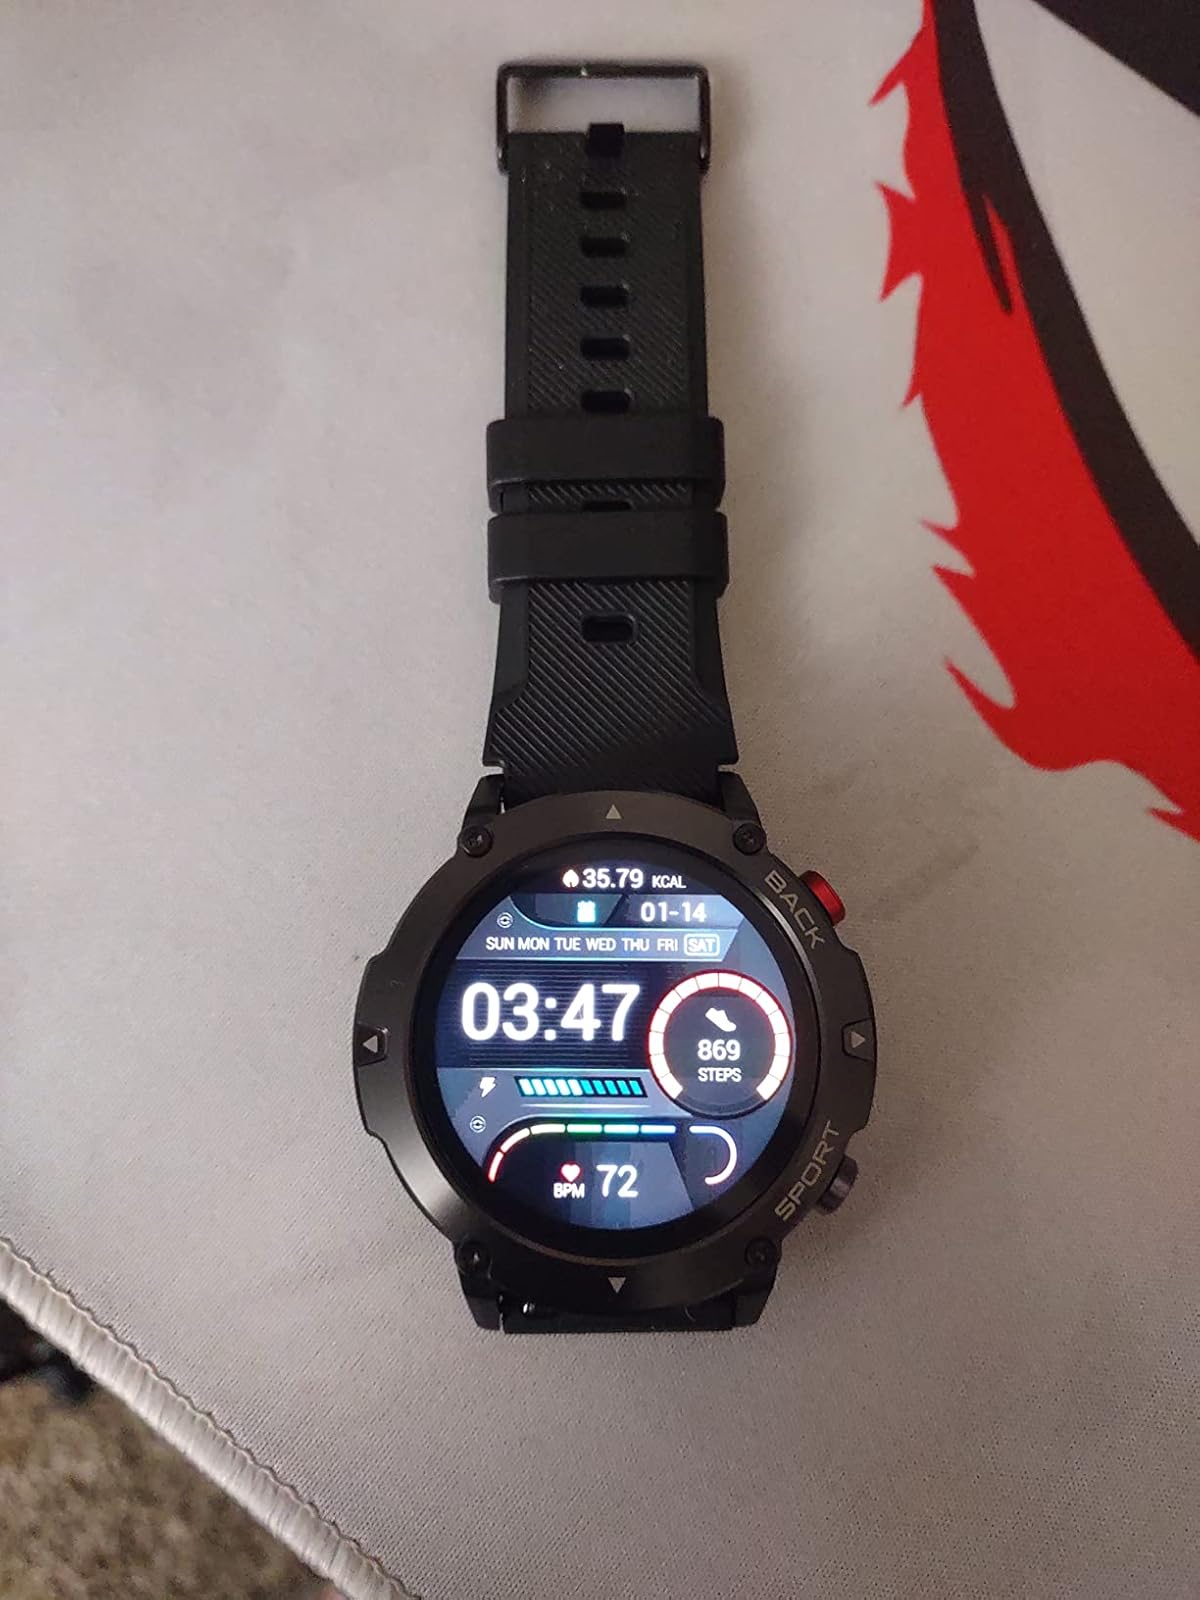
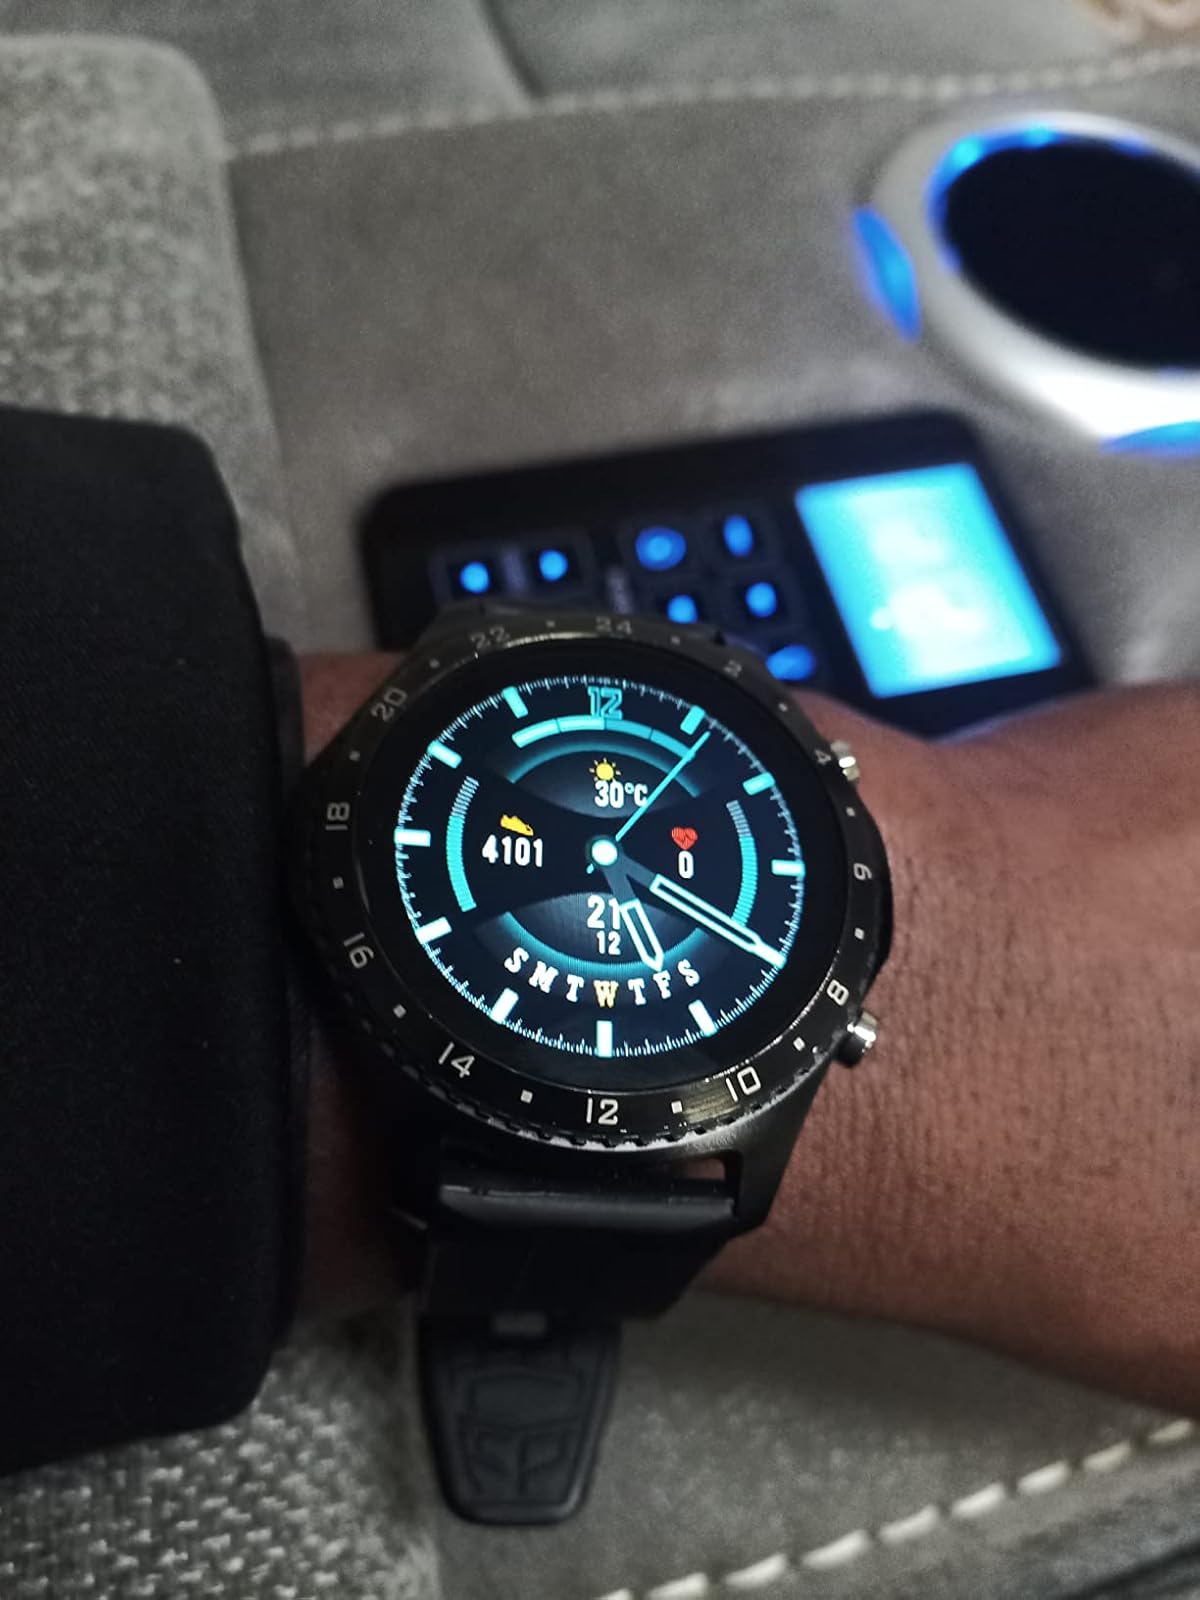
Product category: smartwatch
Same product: no